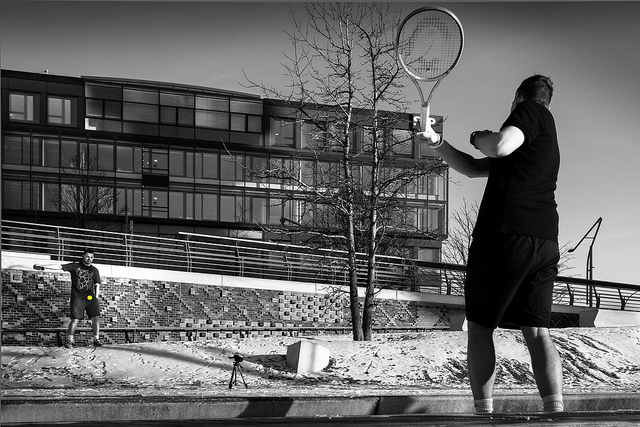
hai người đàn ông đang chơi tennis ở ngoài trời vào mùa đông